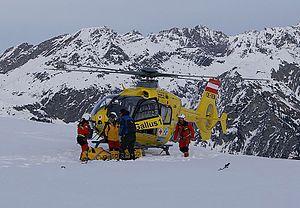
Airbus Helicopters est le premier fabricant d'hélicoptères civils au monde et l'un des principaux constructeurs d'hélicoptères militaires. Il fut créé sous le nom d'Eurocopter en 1992 à partir de la fusion des divisions hélicoptères de l'entreprise française Aérospatiale et de l'entreprise allemande Deutsche Aerospace.
La médecine d'urgence rassemble les ressources médicales et chirurgicales pour faire face à une urgence, c'est-à-dire la perception d'une situation où la personne sans soins empire rapidement, exposée au risque à bref délai de séquelles irréversibles ou du décès. Lorsque le nombre de victimes est important et/ou que les infrastructures locales sont touchées, on parle de médecine de catastrophe.